Answer in natural language. How many GarbageBags are visible in the scene? Choose between the following options: 4, 2, 0, 3 or 1
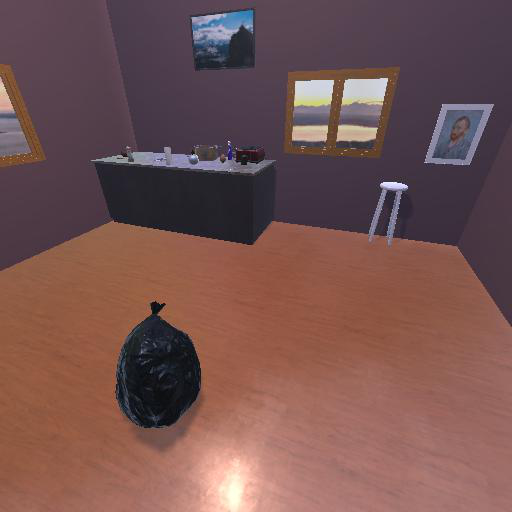
<answer>1</answer>